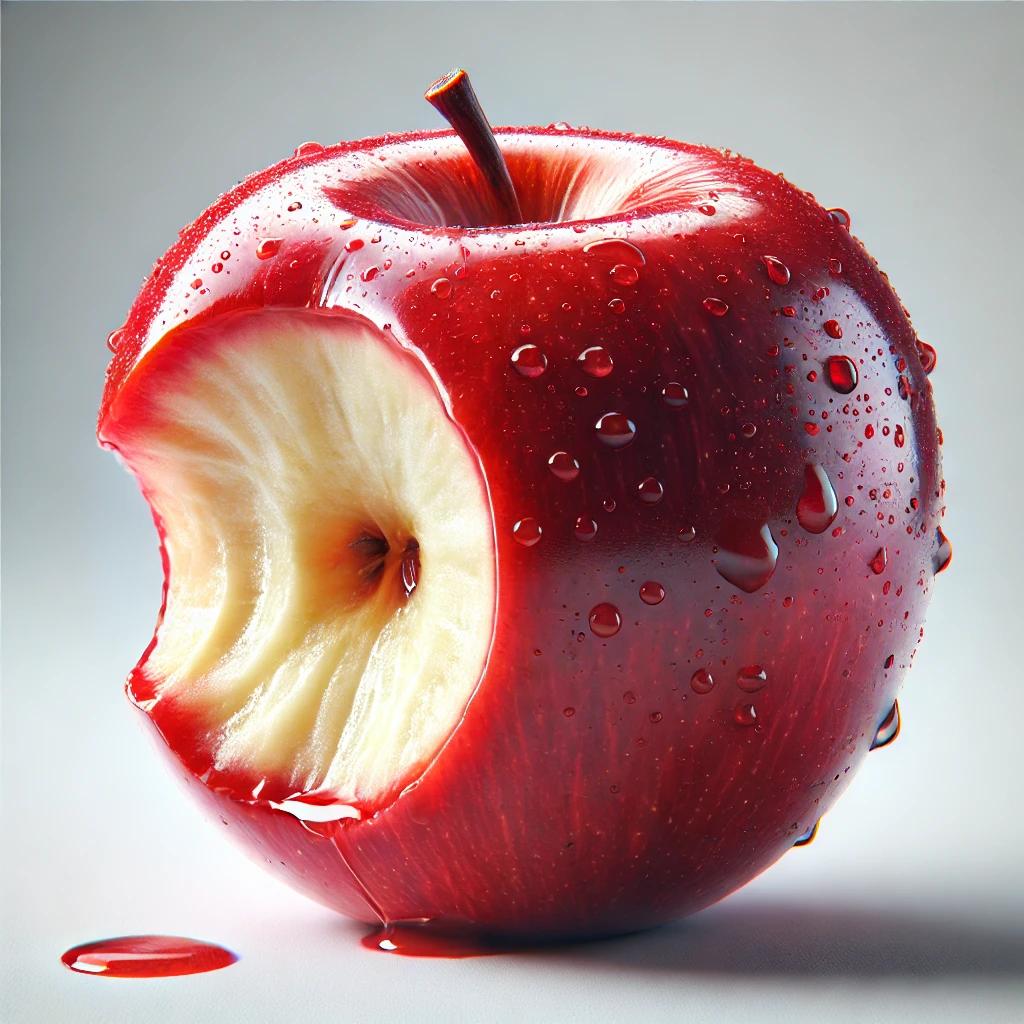
Etiqueta: orgánico